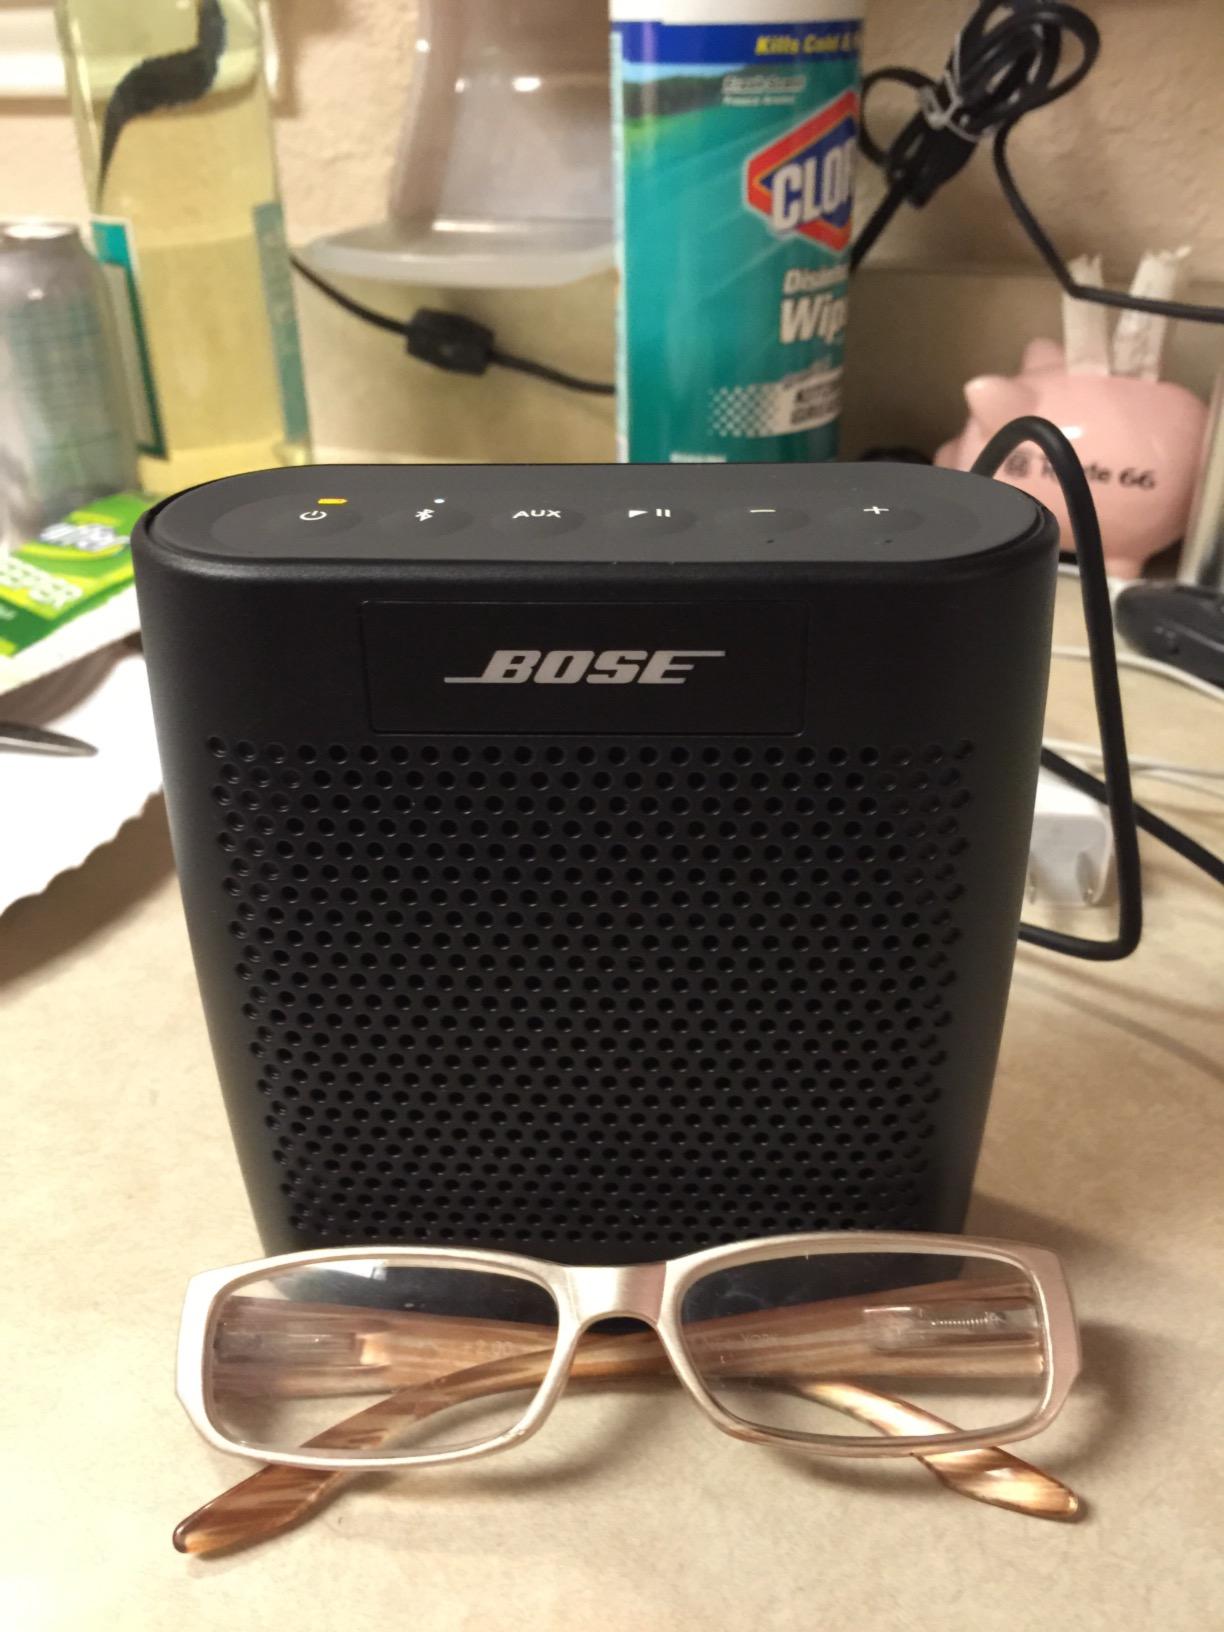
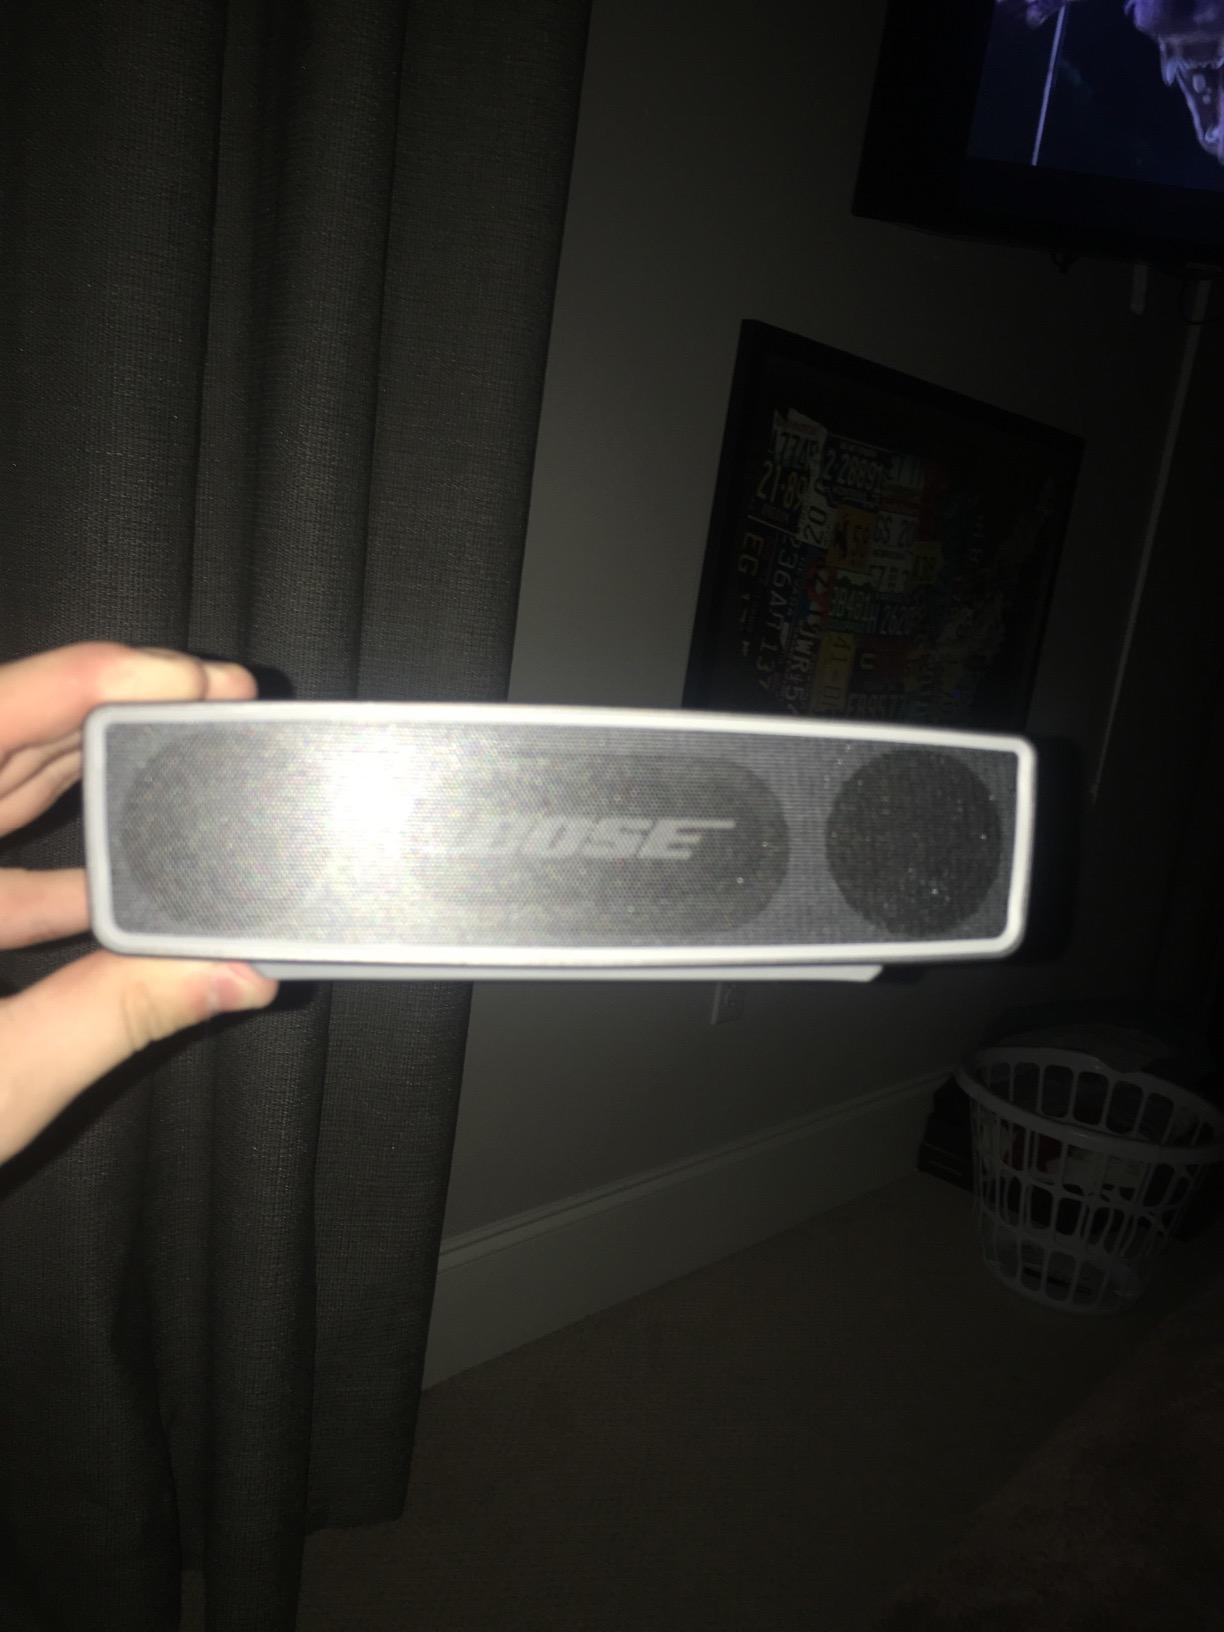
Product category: speaker
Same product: no